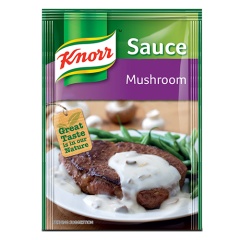
KNORR MUSHROOM SAUCE
KNORR MUSHROOM SAUCE
Brand: Hyperama - South African Shop In UAE
Category: Food, Beverages & Tobacco > Food Items > Condiments & Sauces > White & Cream Sauces